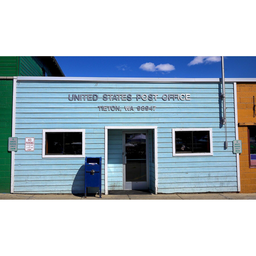
Label: paper